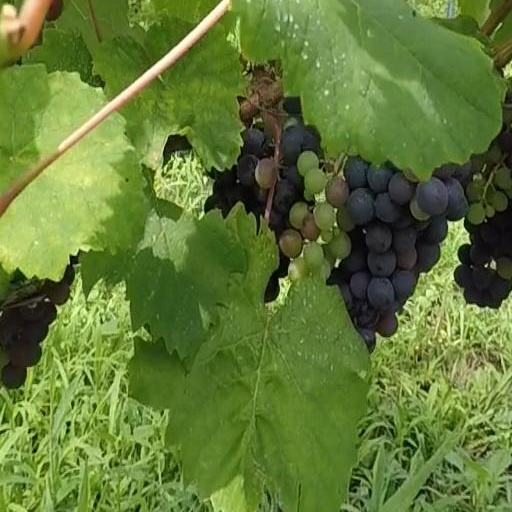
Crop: grape